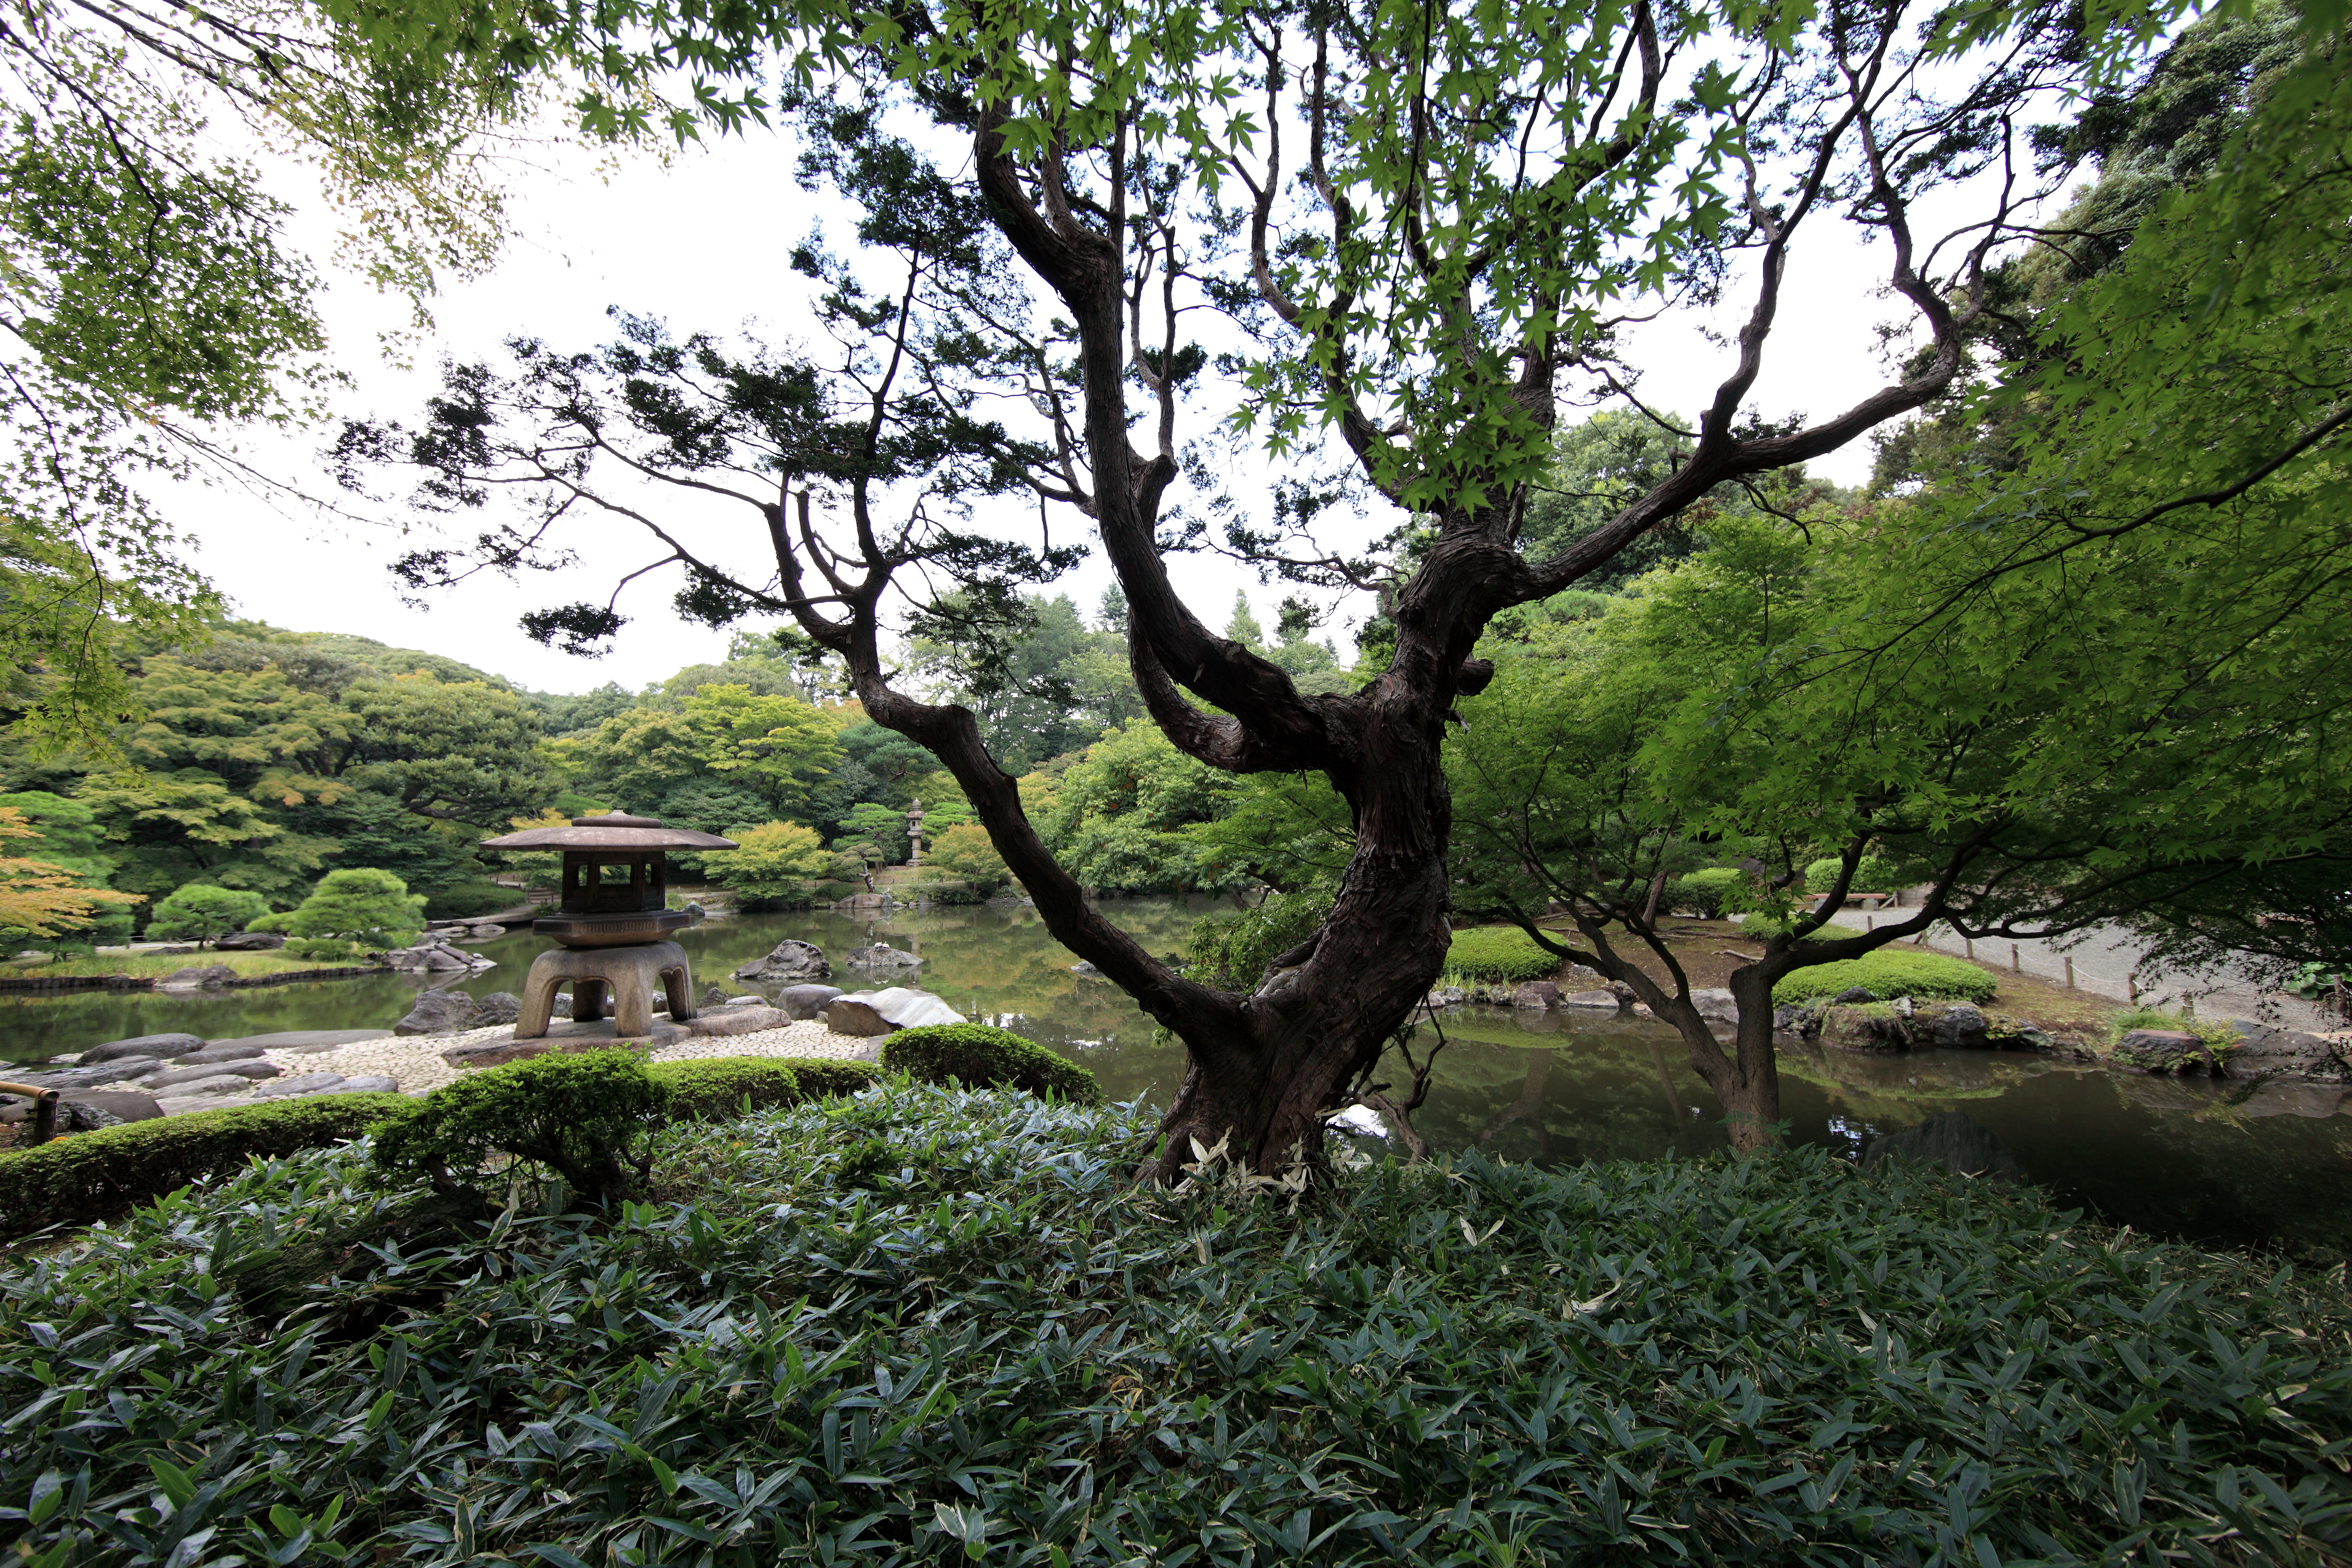
tree, forest, branch, plant, flower, high, botany, garden, flora, cool image, tokyo, japanese, shrub, plantation, 5d, style, hires, woodland, markii, ecosystem, hi, res, resolution, kitaku, kyuufurukawateien, woody plant